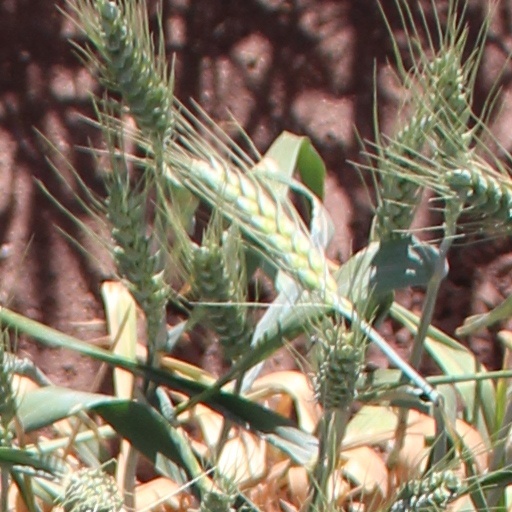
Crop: wheat